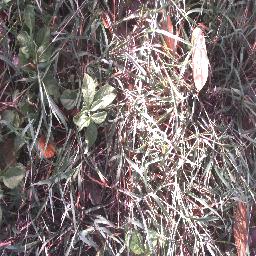
Label: negative